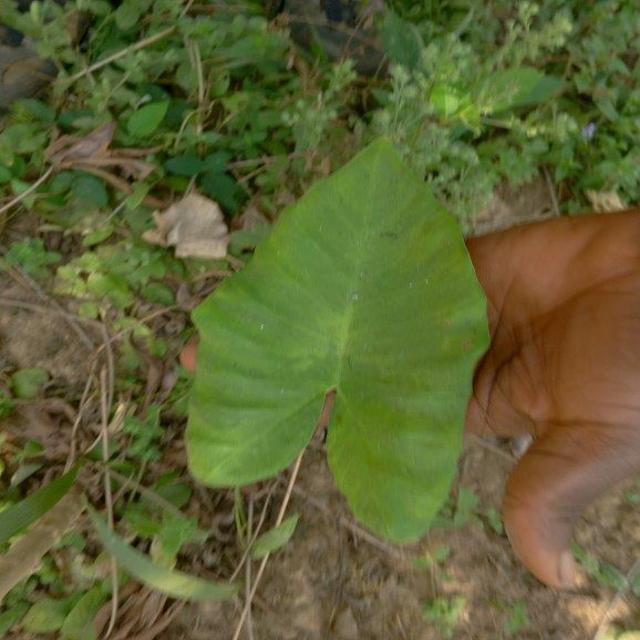
Label: Healthy